Sandeep Shukla

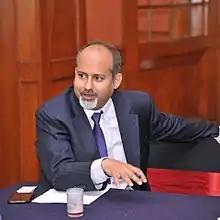
Prof. Sandeep Shukla

Sandeep Kumar Shukla is currently Poonam and Prabhu Goel Chair Professor and previous head of Computer Science and Engineering Department, Indian Institute of Technology, Kanpur, India. He is currently the Editor-in-Chief of ACM Transactions on Embedded Systems, and associate editor for ACM transactions on Cyber Physical Systems. He is currently the joint director of C3i centre at IIT Kanpur along with Manindra Agrawal.